Iris milesii

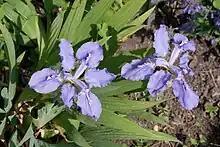
Iris milesii

It is found in temperate Asia, within the Chinese provinces, of Sichuan, Xizang and Yunnan.